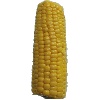
Label: Corn 1